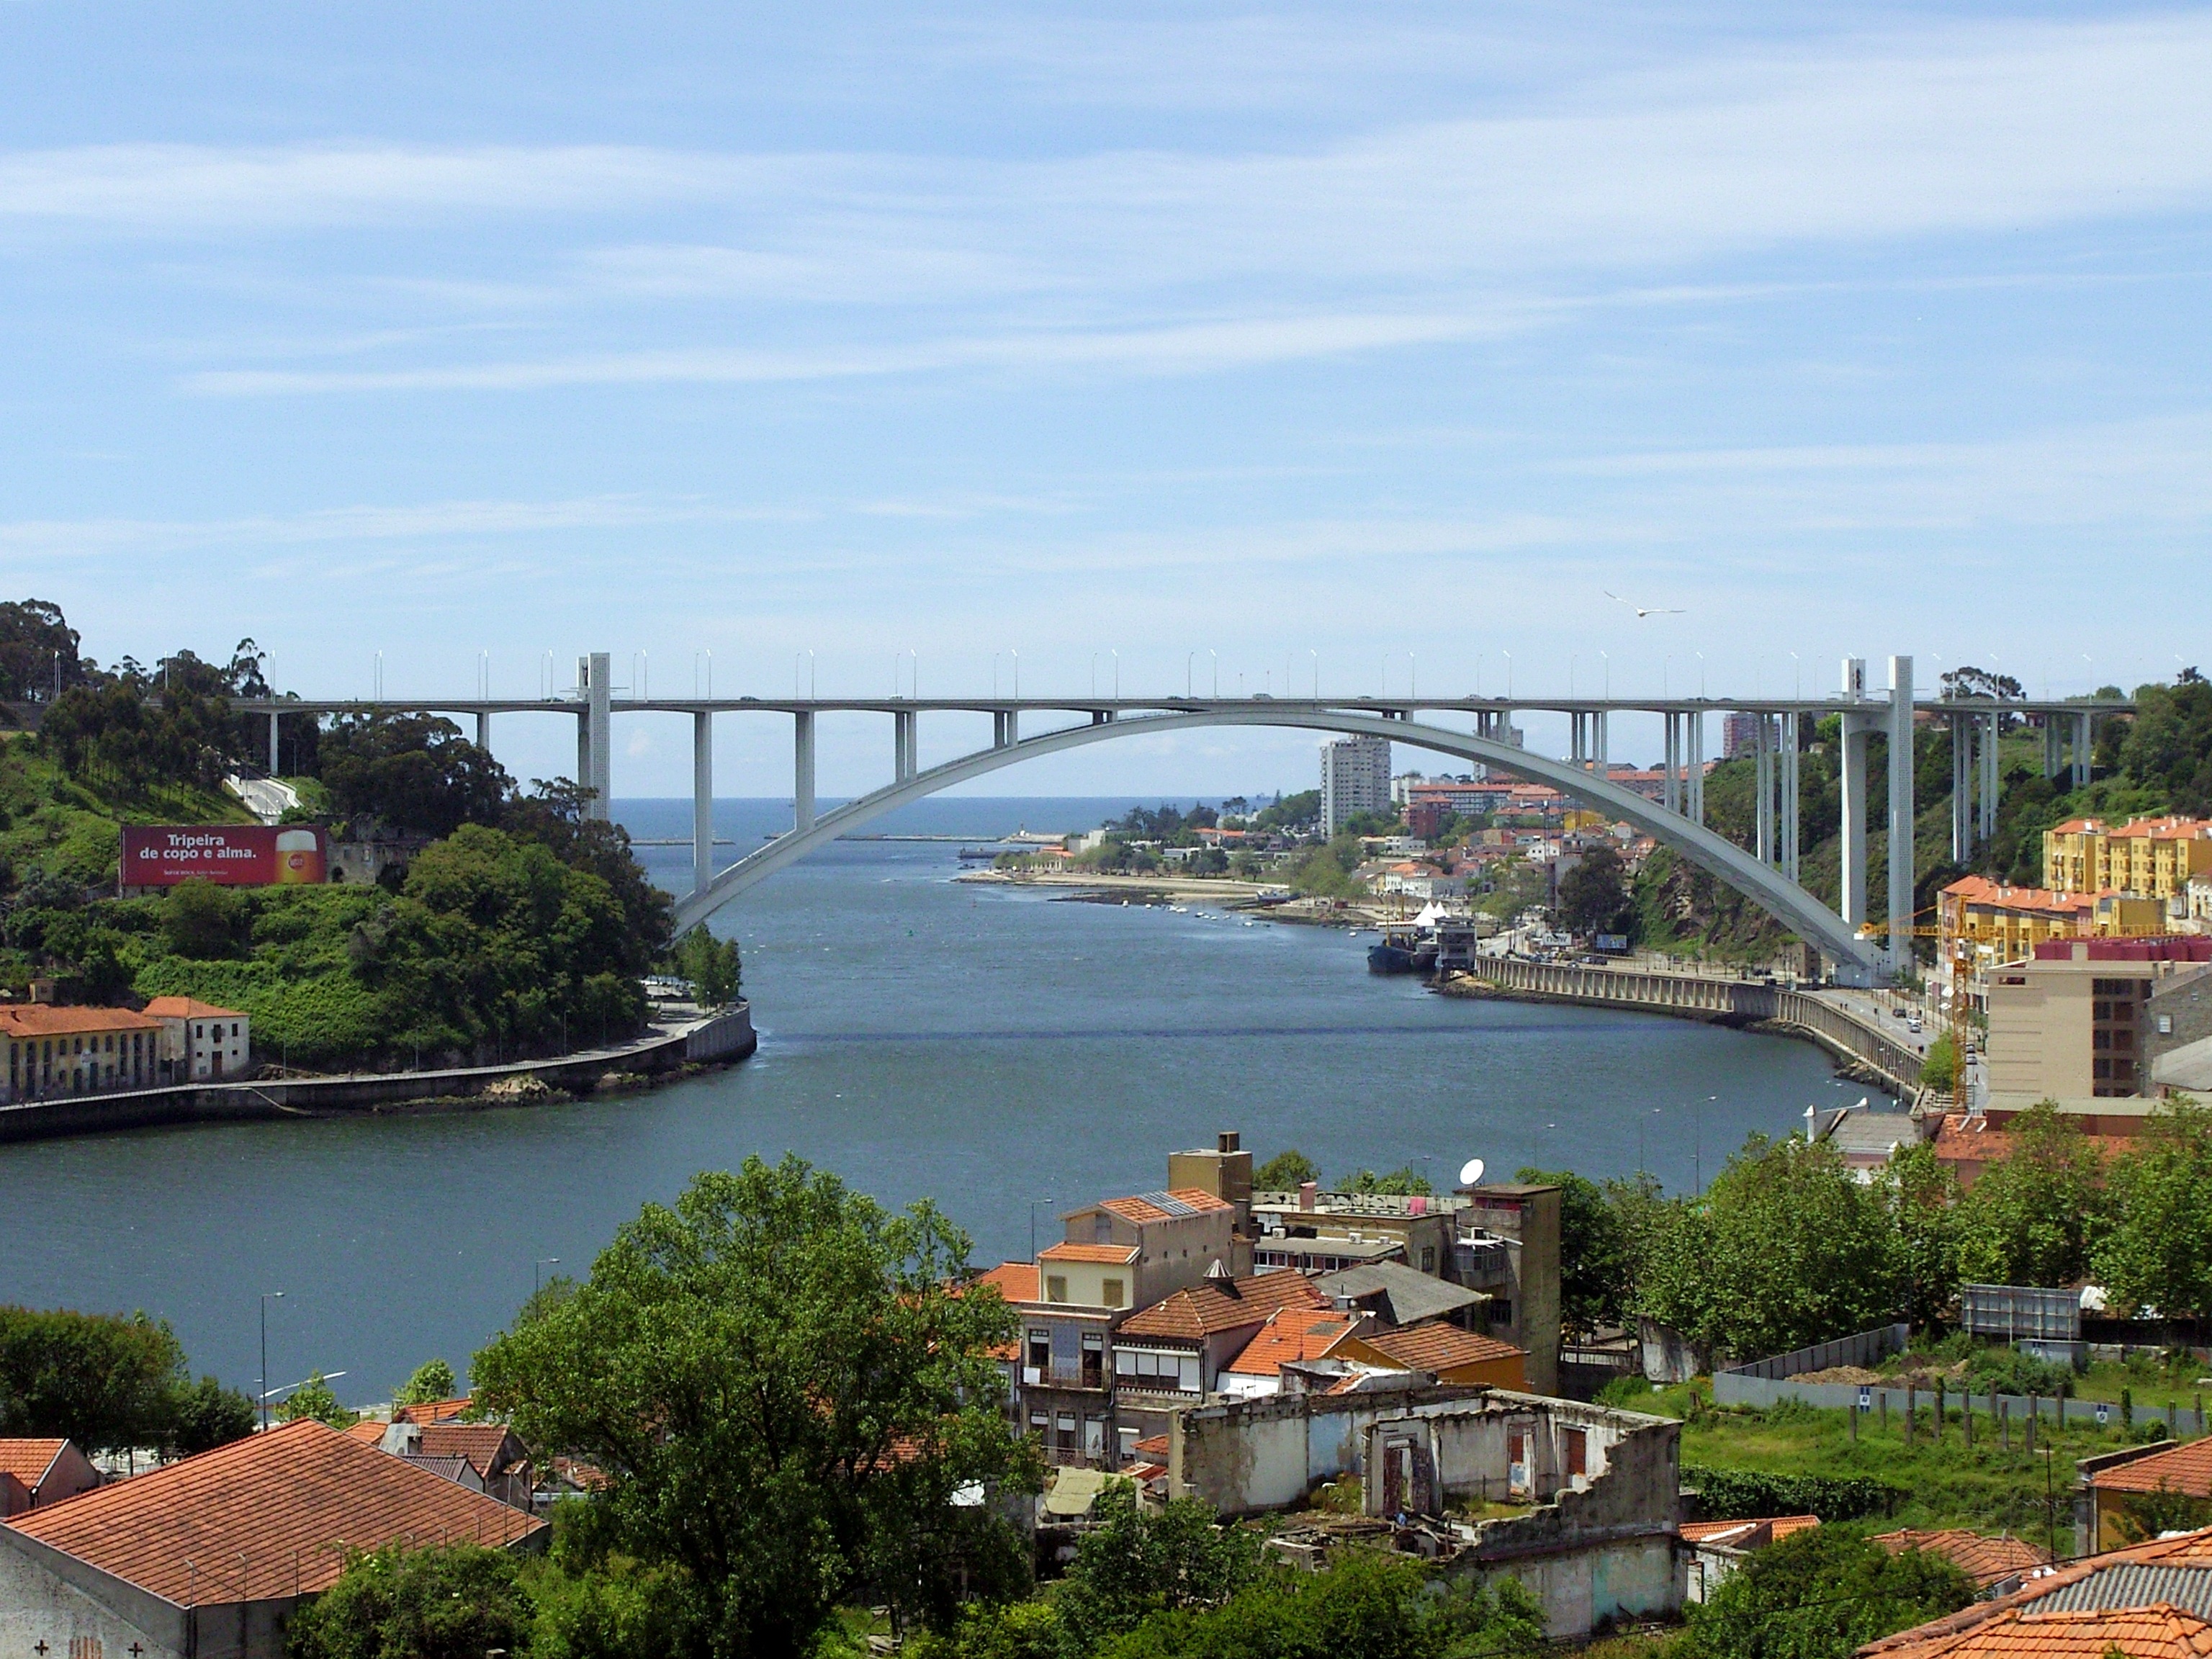
bridge, view, river, cityscape, tourism, waterway, old town, portugal, porto, tejo, estuary, arch bridge, nonbuilding structure